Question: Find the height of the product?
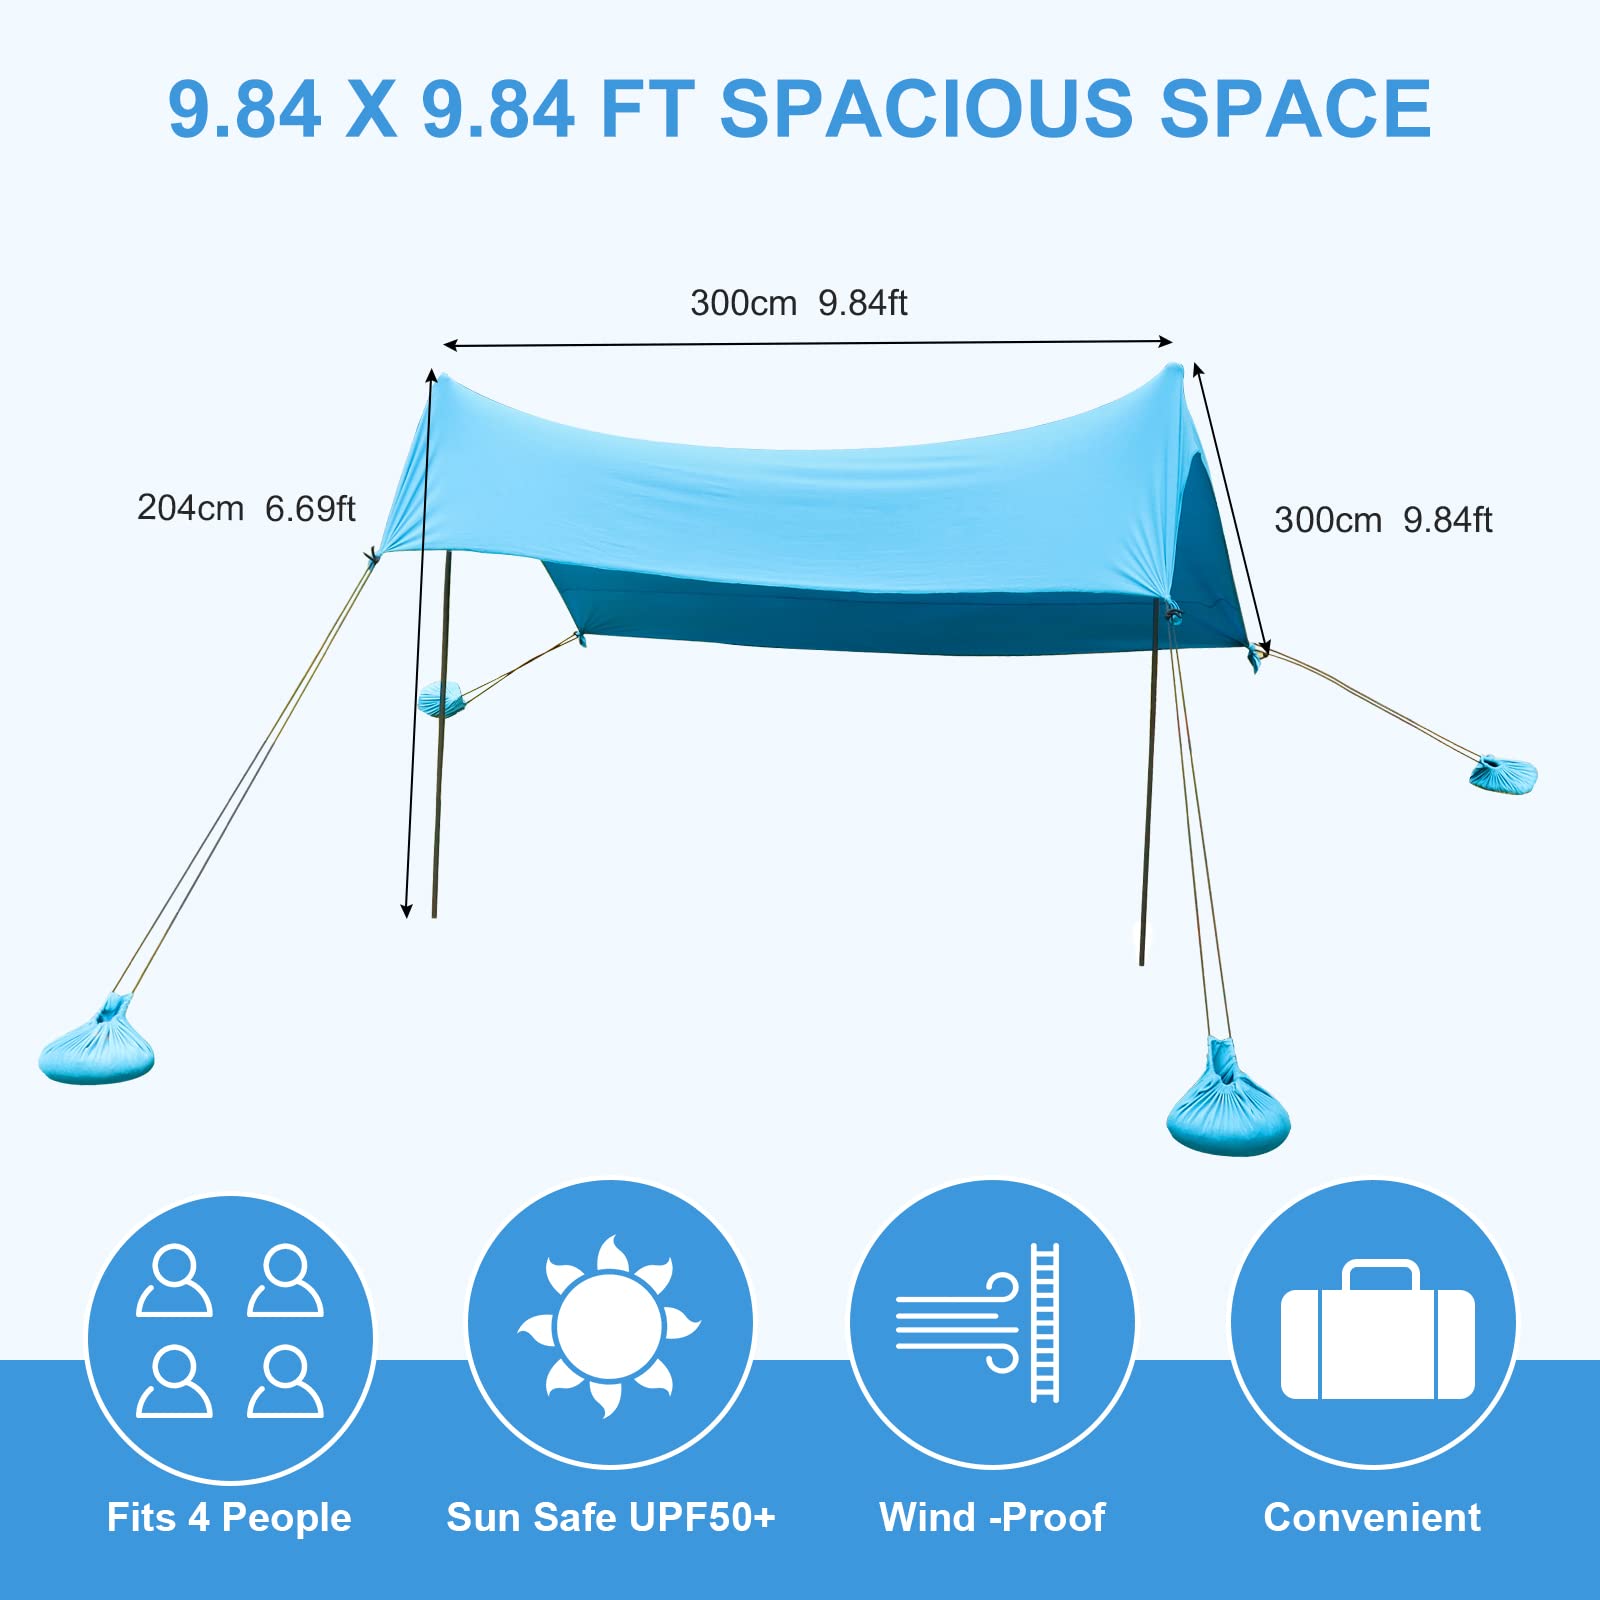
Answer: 204.0 centimetre